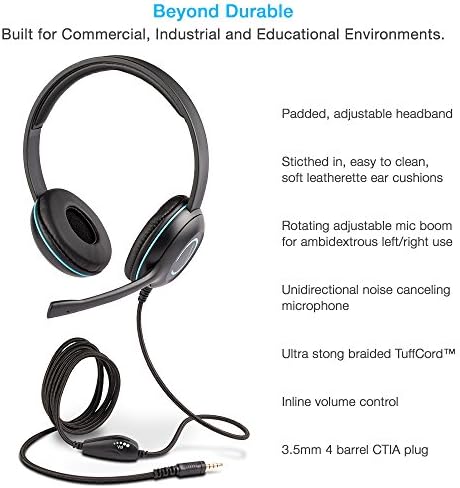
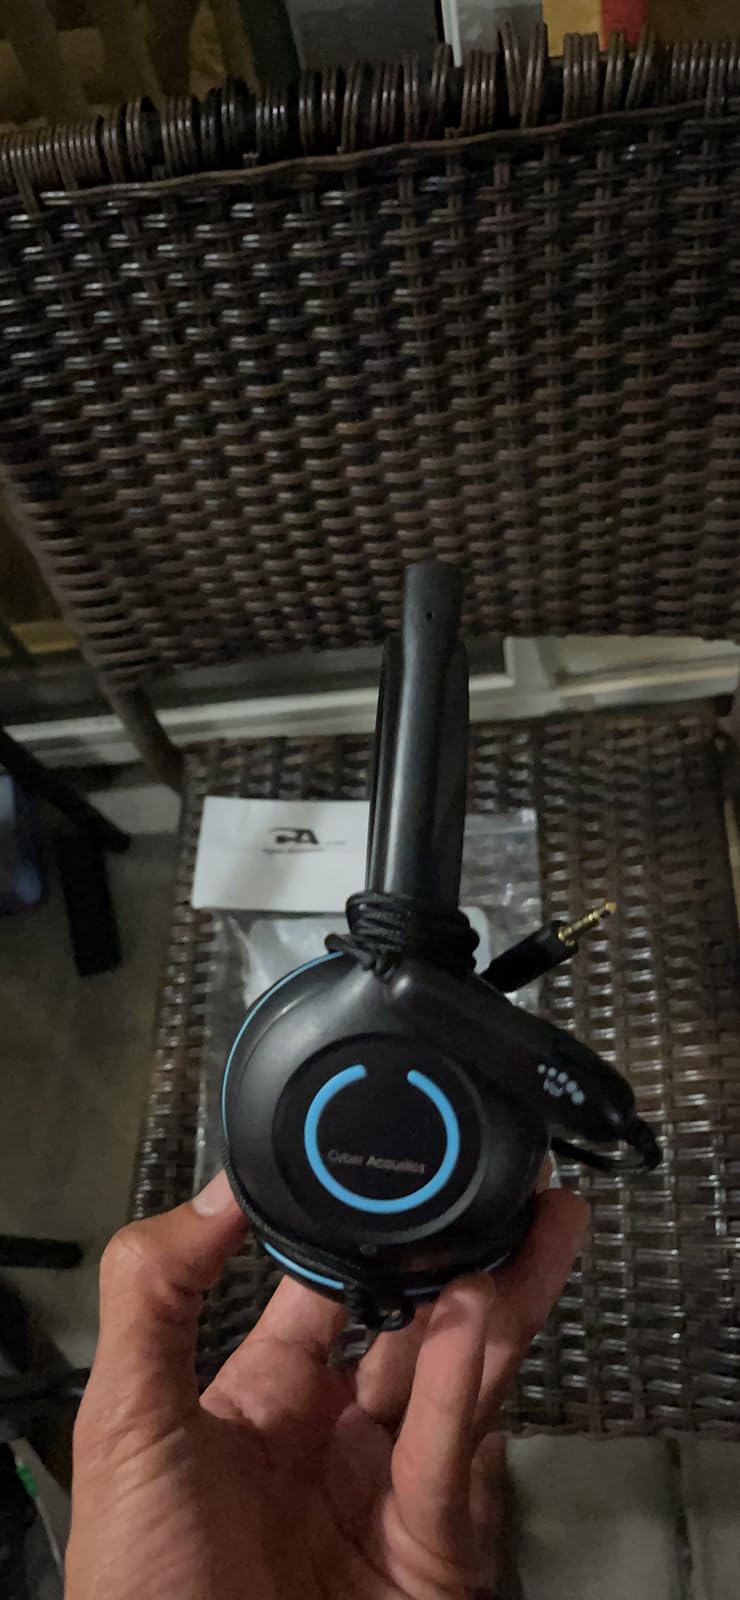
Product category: headphones
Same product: yes